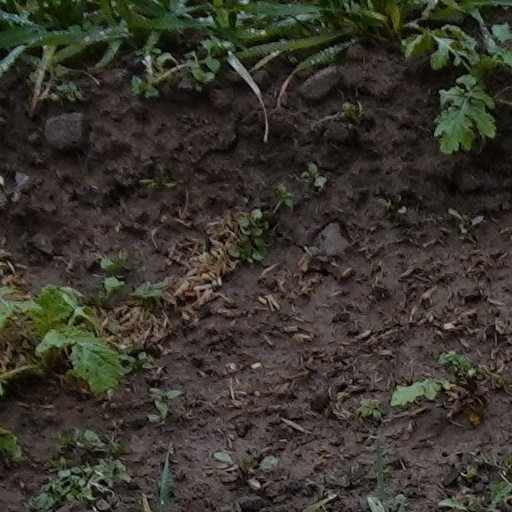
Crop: wheat